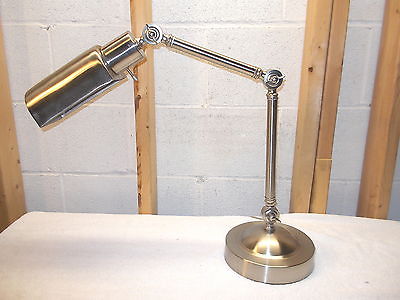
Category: lamp